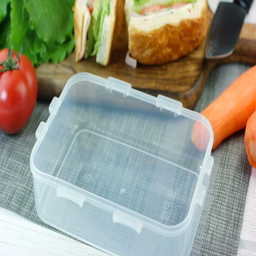
woman hand put fresh made sandwiches into the lunch box